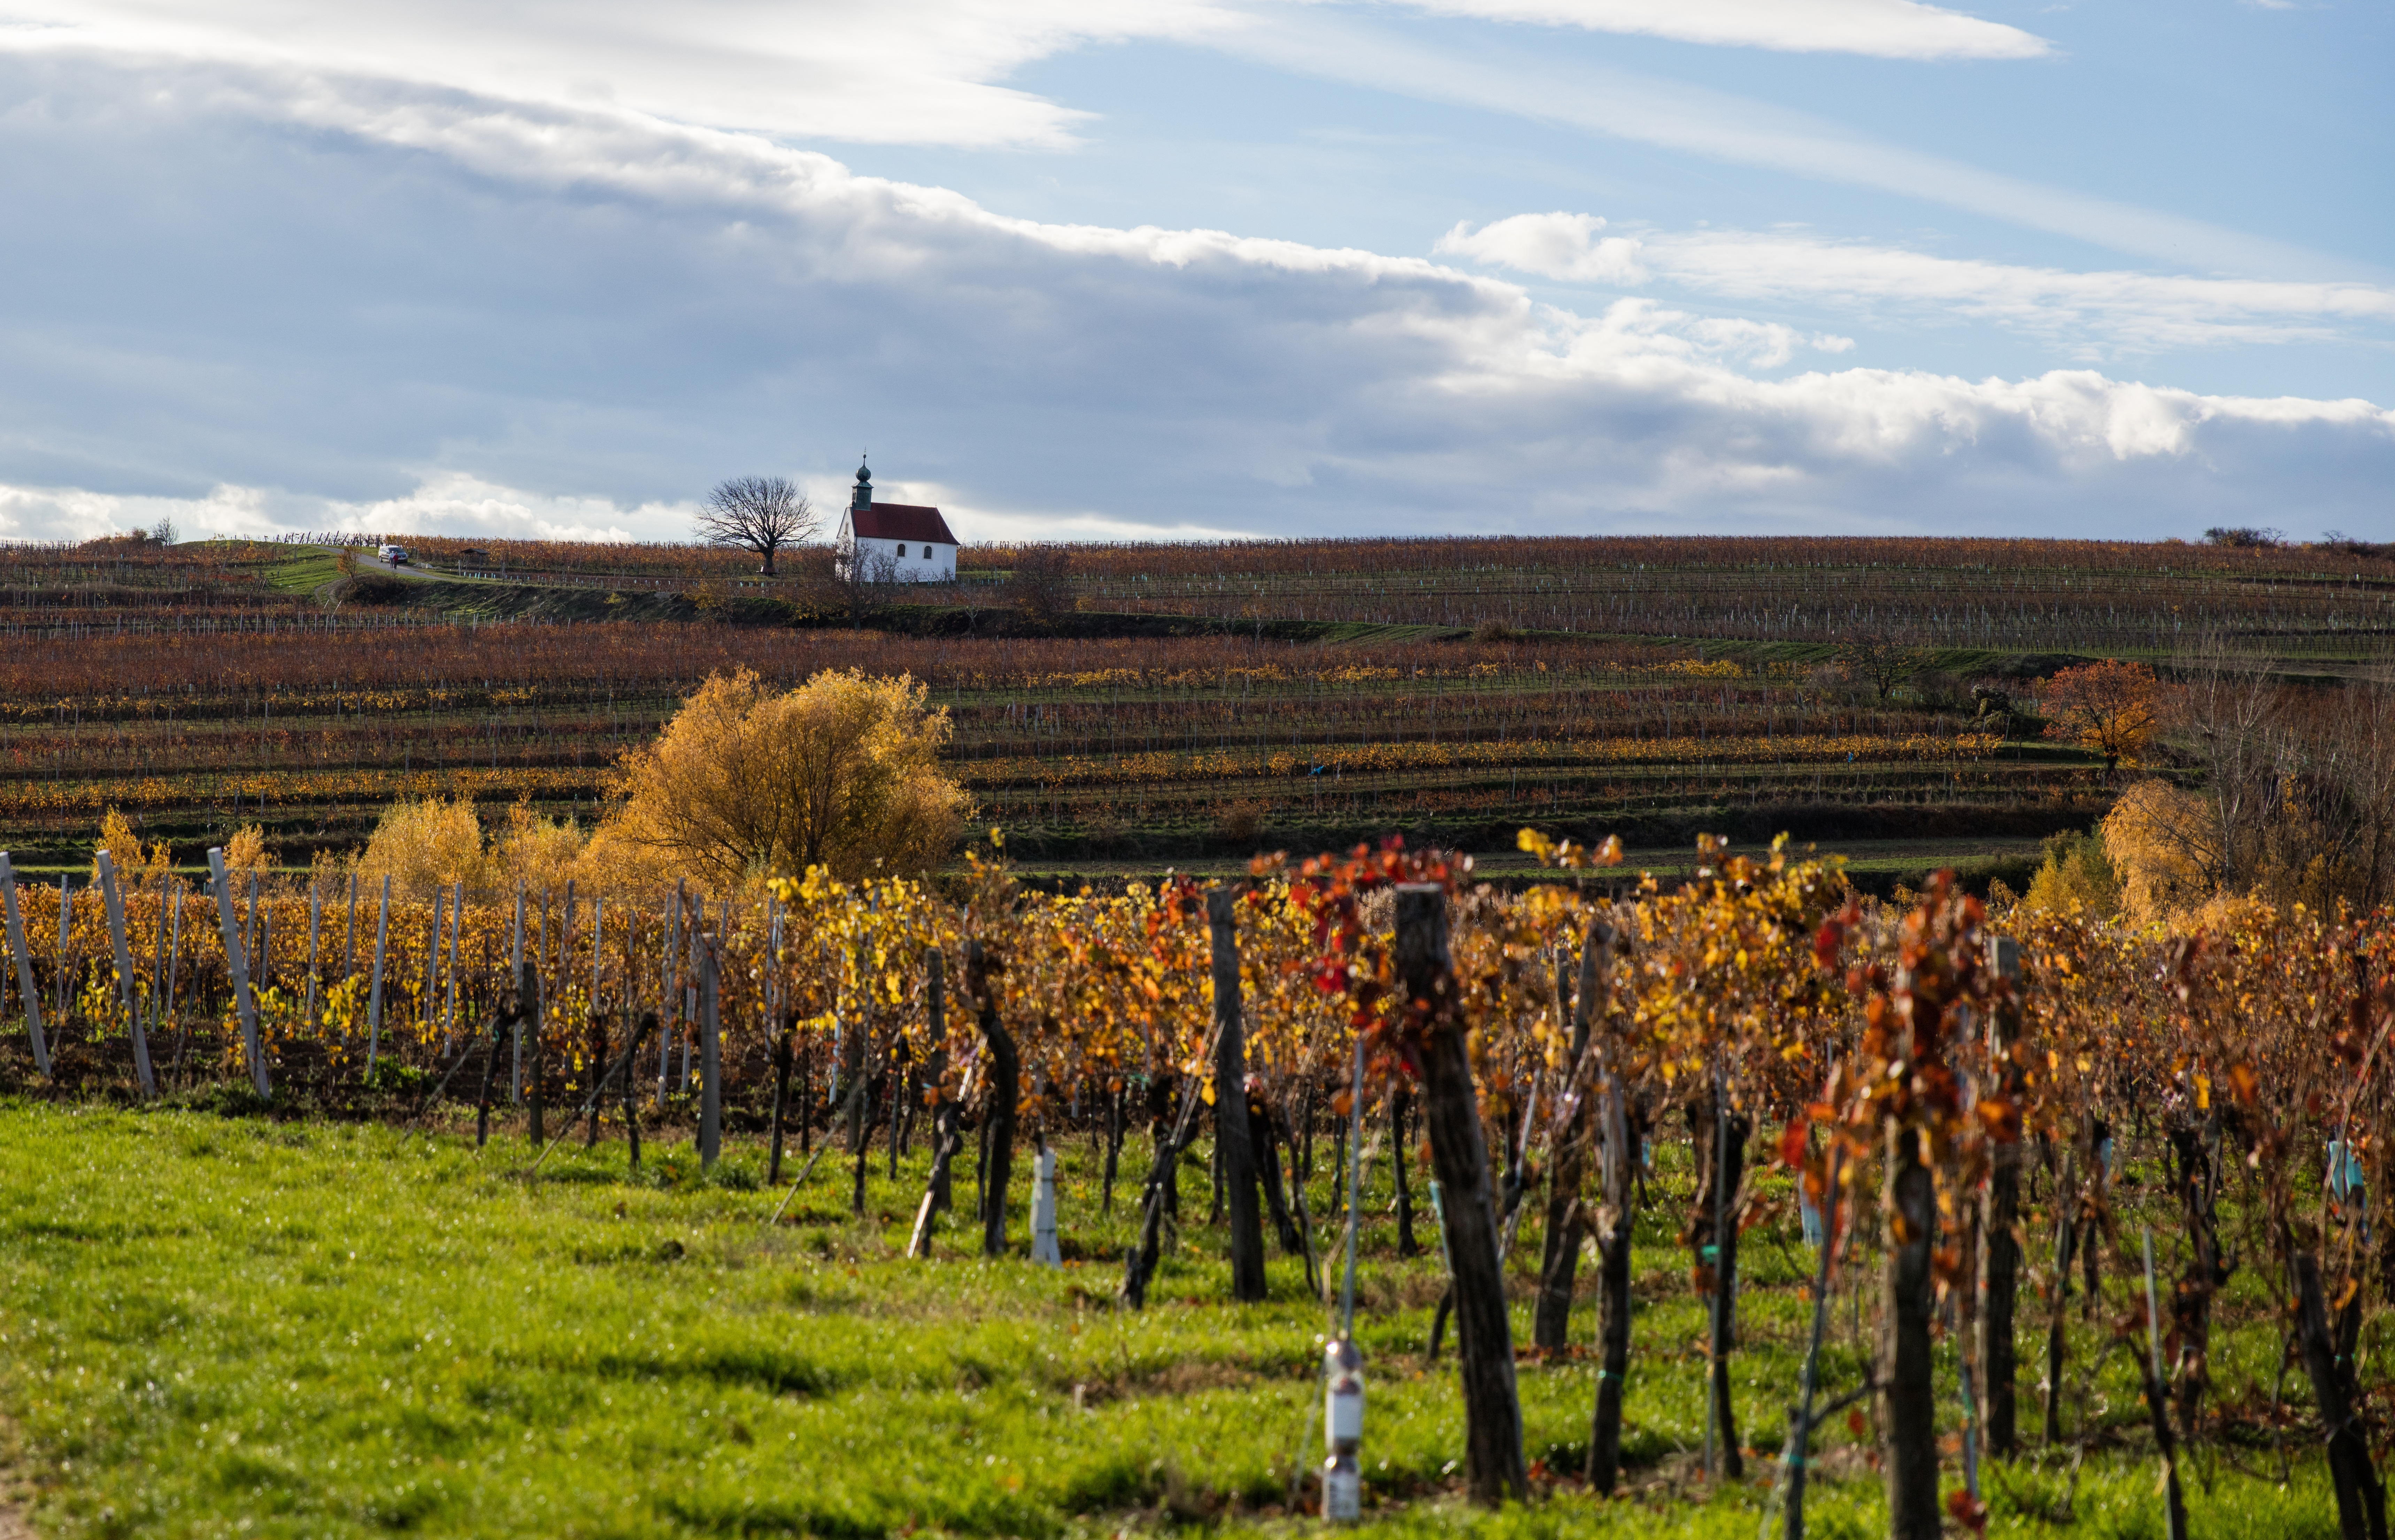
landscape, tree, cloud, sky, grape, vineyard, wine, field, farm, hill, flower, transport, autumn, chapel, agriculture, rural area